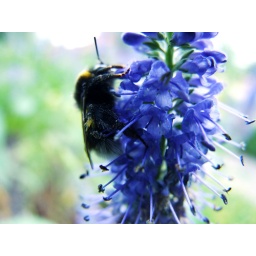
Bee upon blue flower